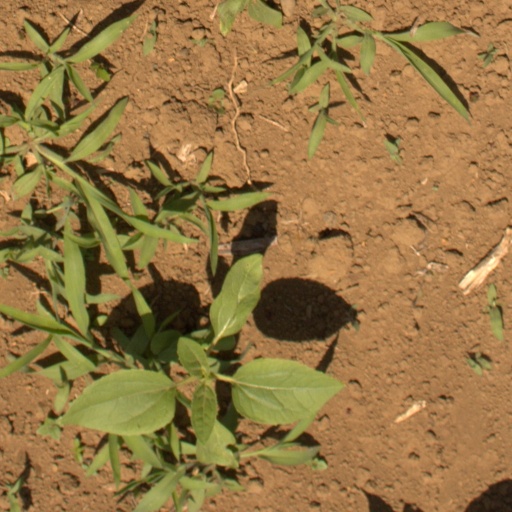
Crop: Jerusalem artichoke